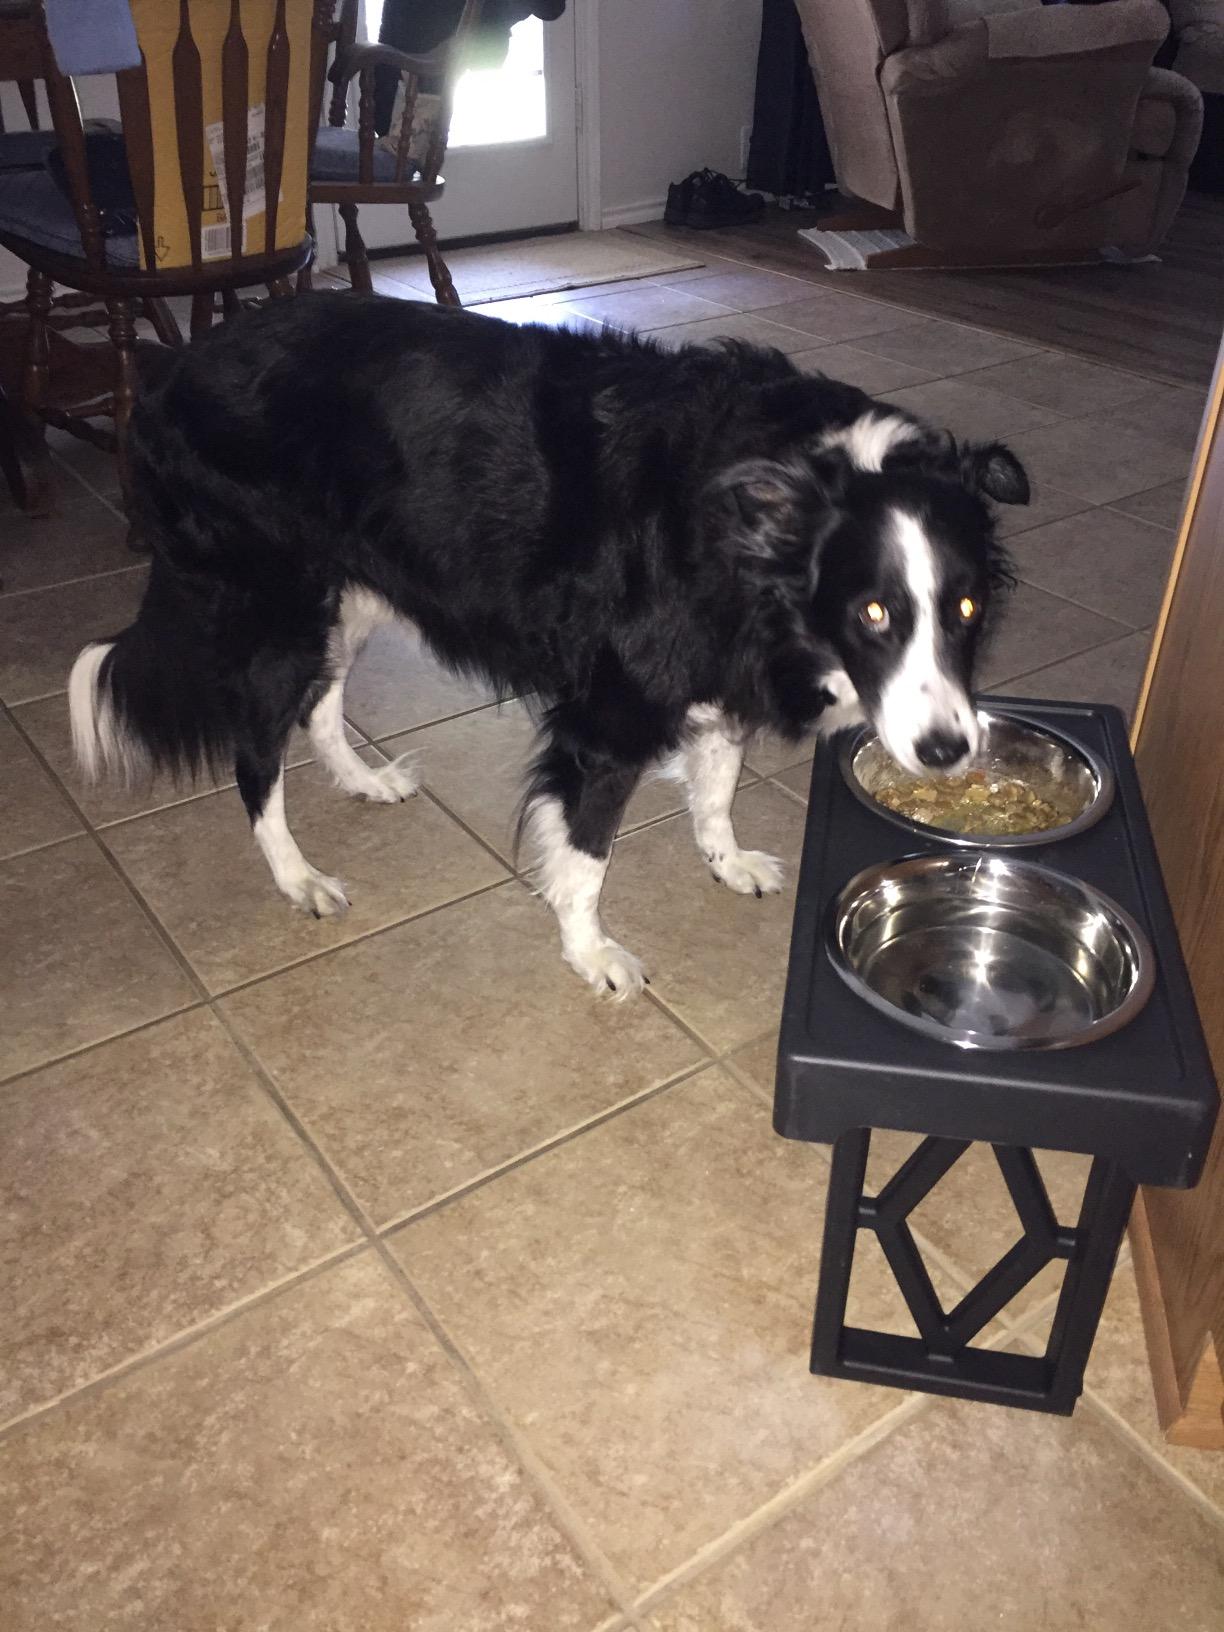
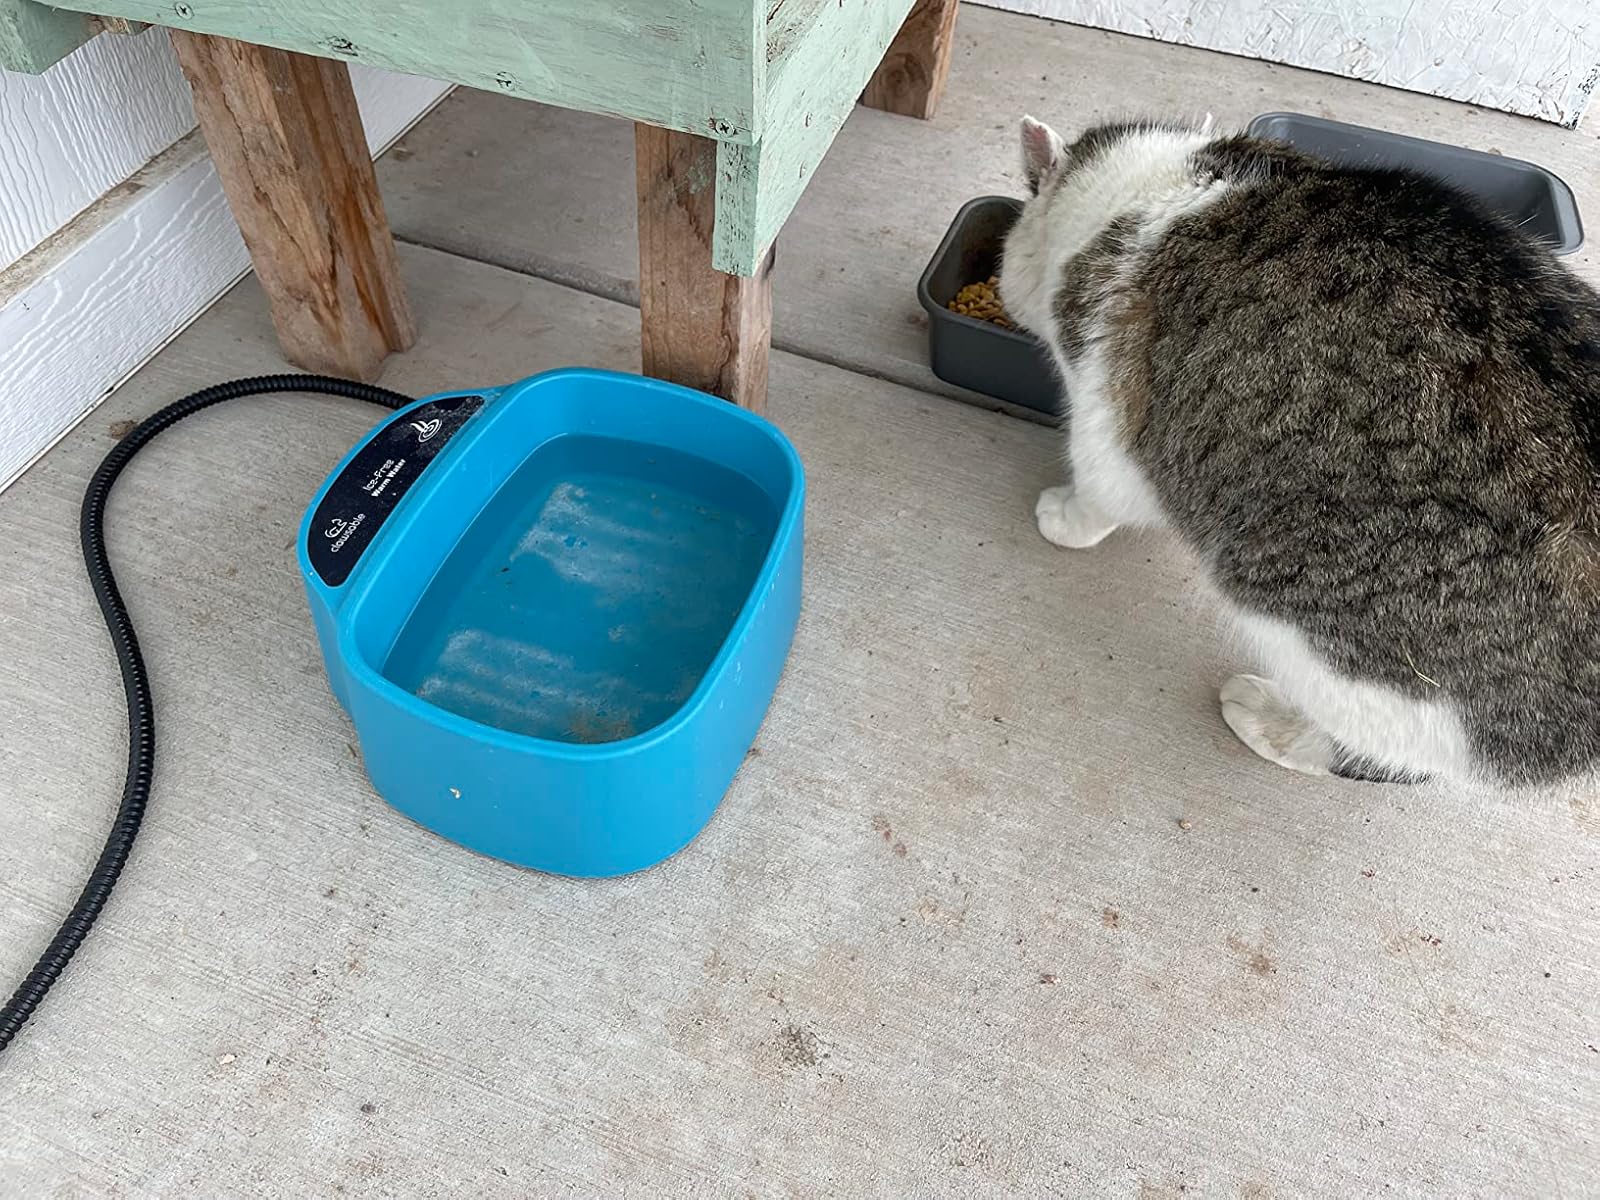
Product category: items_bowl
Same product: no